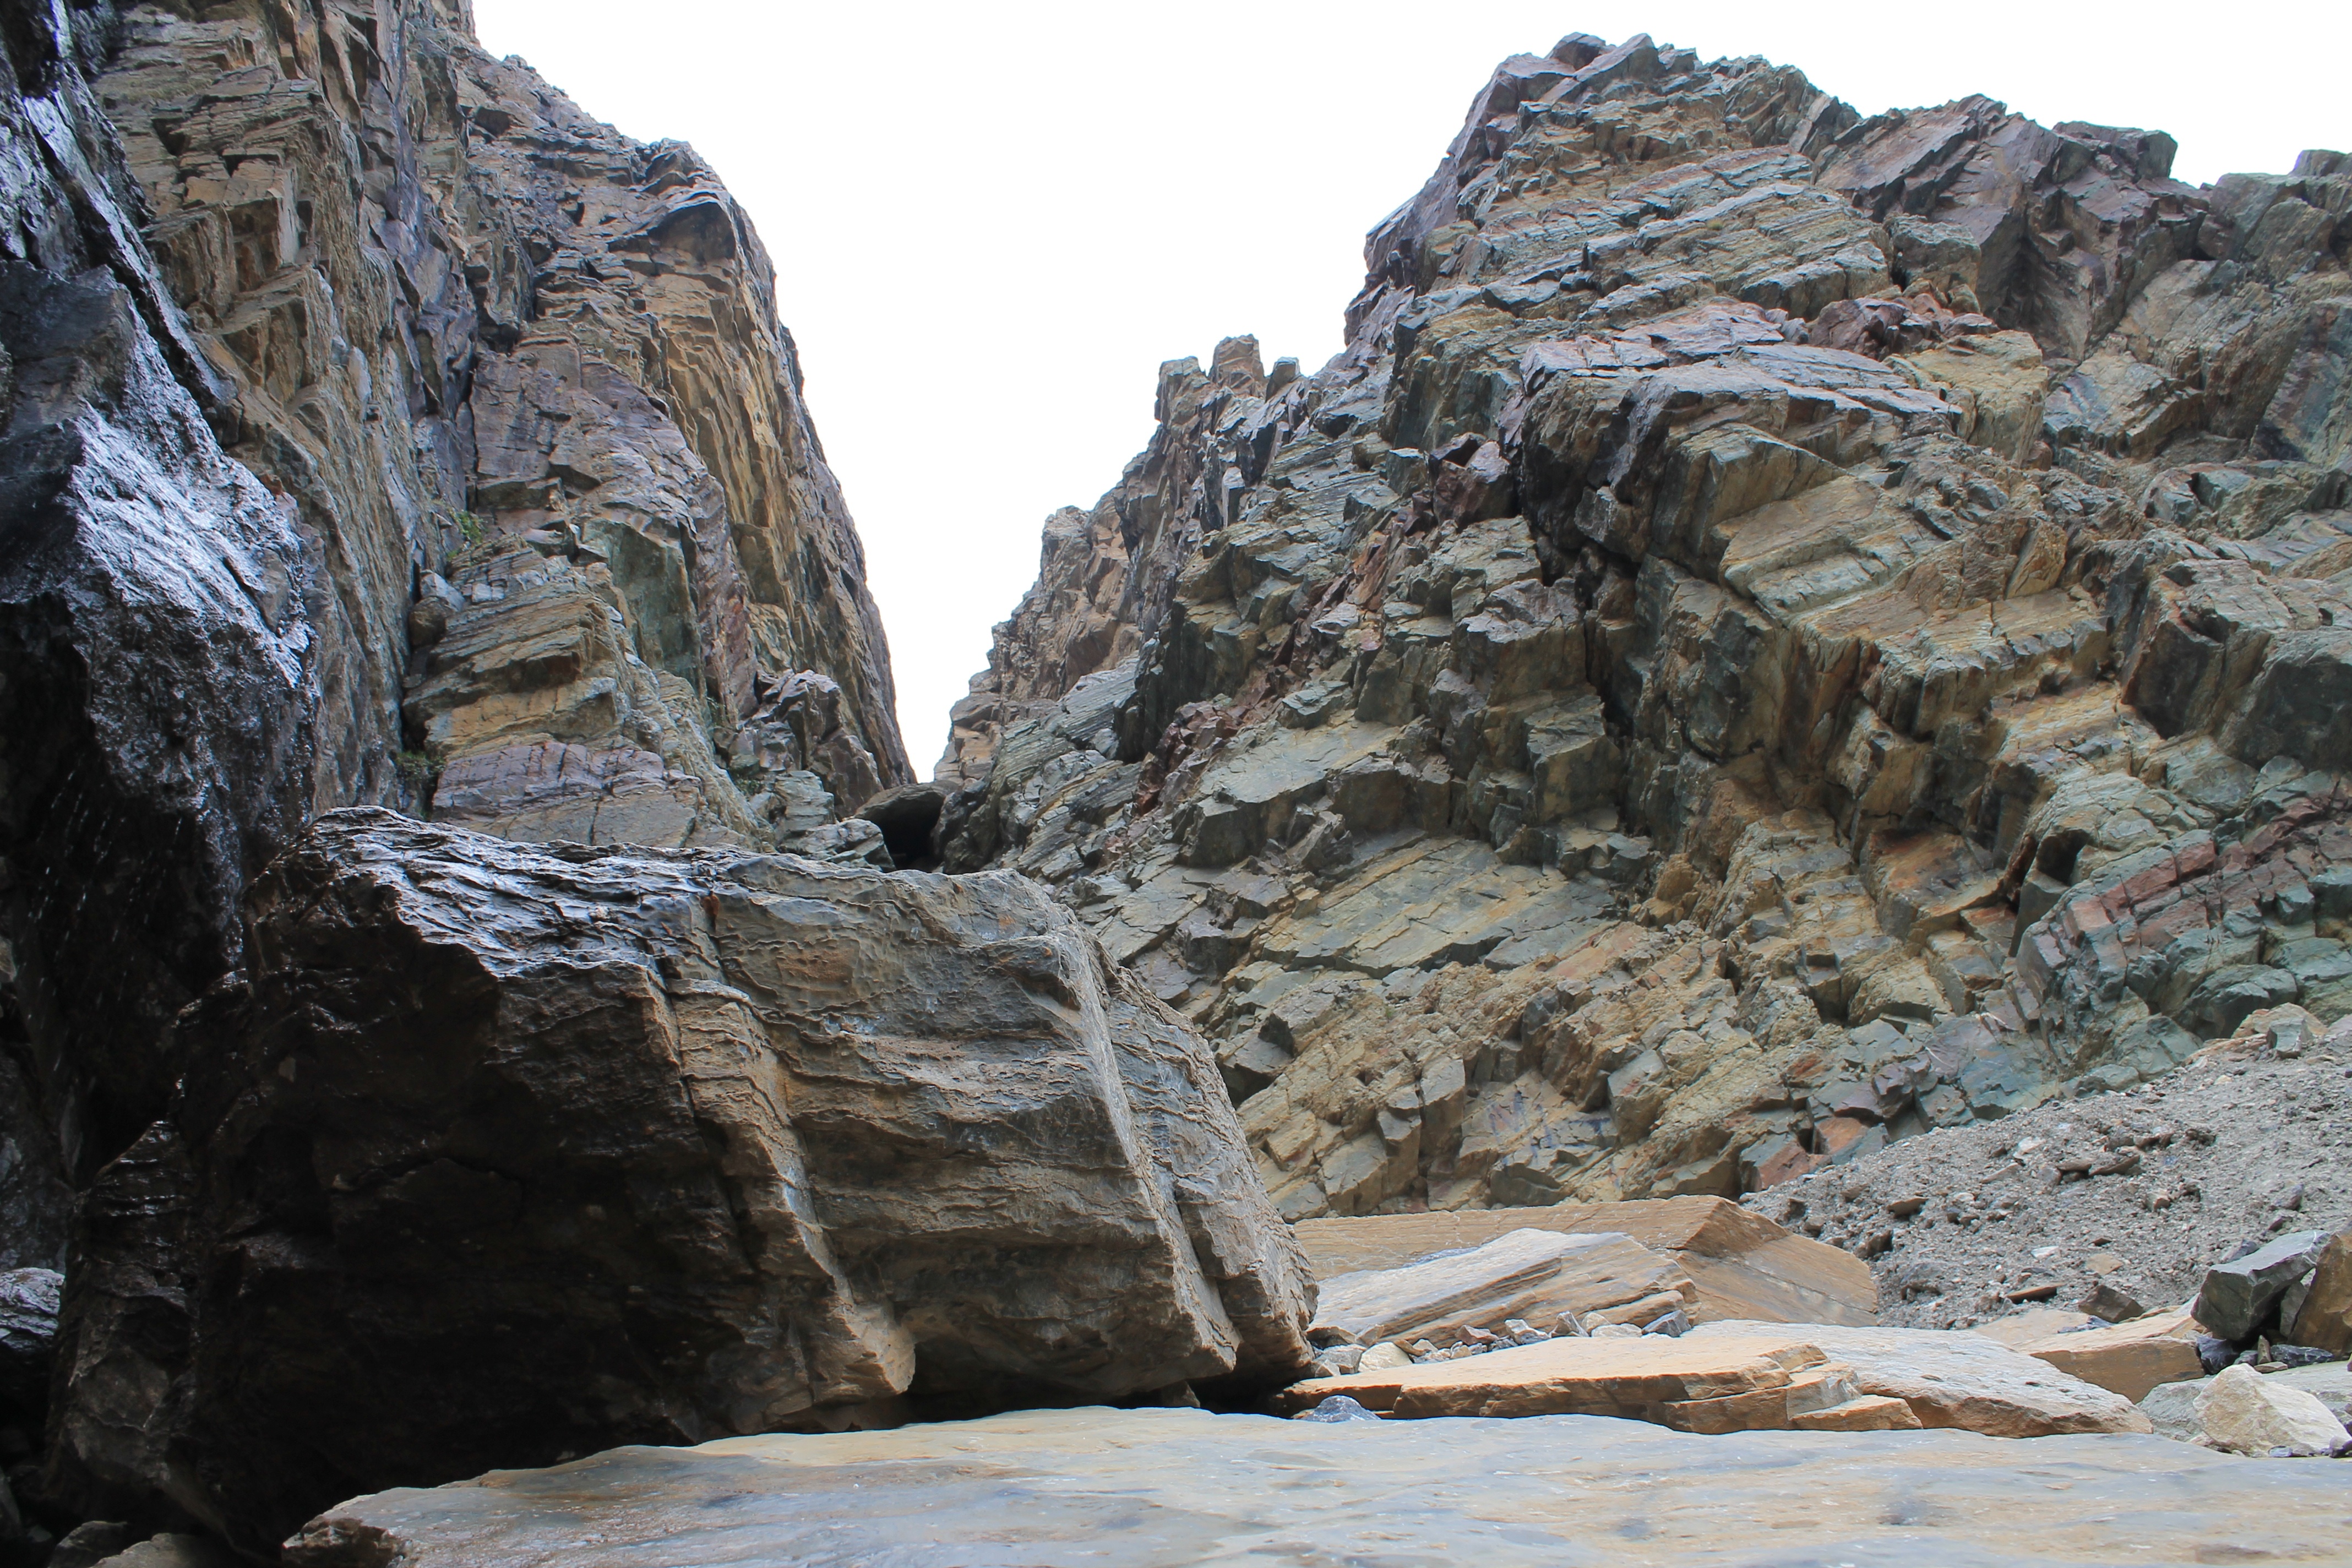
rock, mountain, adventure, valley, mountain range, formation, cliff, terrain, ridge, geology, wadi, landform, geological phenomenon